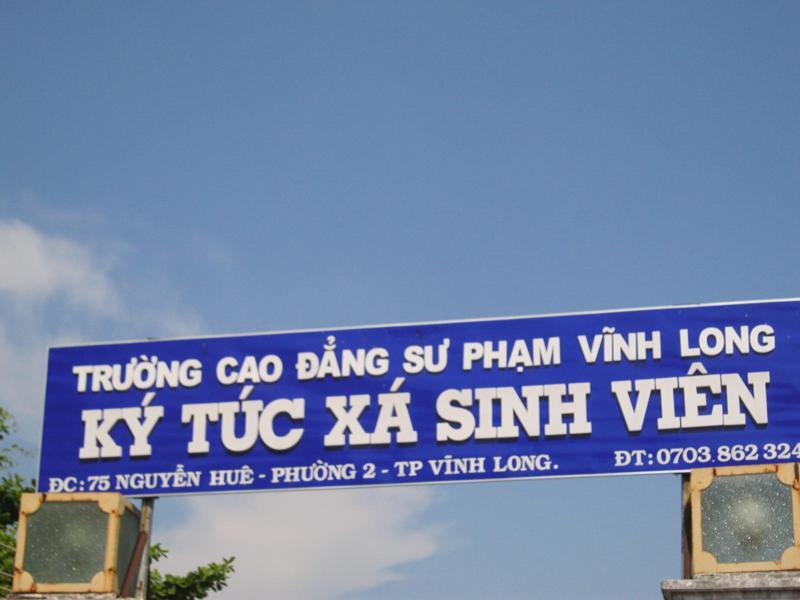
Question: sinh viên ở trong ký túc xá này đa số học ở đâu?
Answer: ở cao đẳng sư phạm vĩnh long